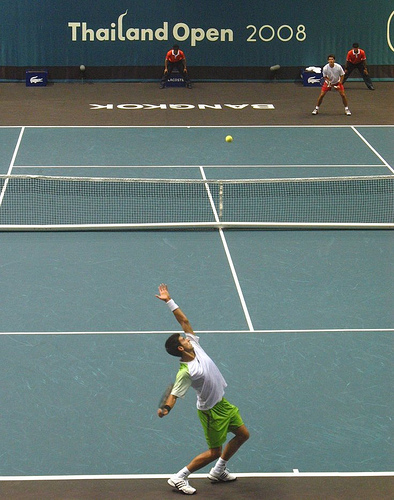
một người đàn ông đang ngửa người và nhìn lên quả bóng tennis ở trên không